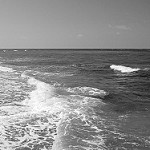
Label: B & W